Matsya Kaand

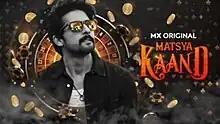

Matsya Kaand is an Indian Hindi-language crime thriller television series produced under the banner of Banijay Asia. The series stars Ravi Dubey, Ravi Kishan, Piyush Mishra, Zoya Afroz, Madhur Mittal, Rajesh Sharma and Naved Aslam. It premiered on MX Player on 18 November 2021.